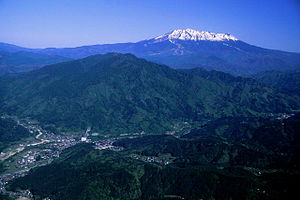
Ontake / Galleri
Ontake også kaldet Kiso Ontake er den næsthøjeste vulkan i Japan på 3.067 meter.